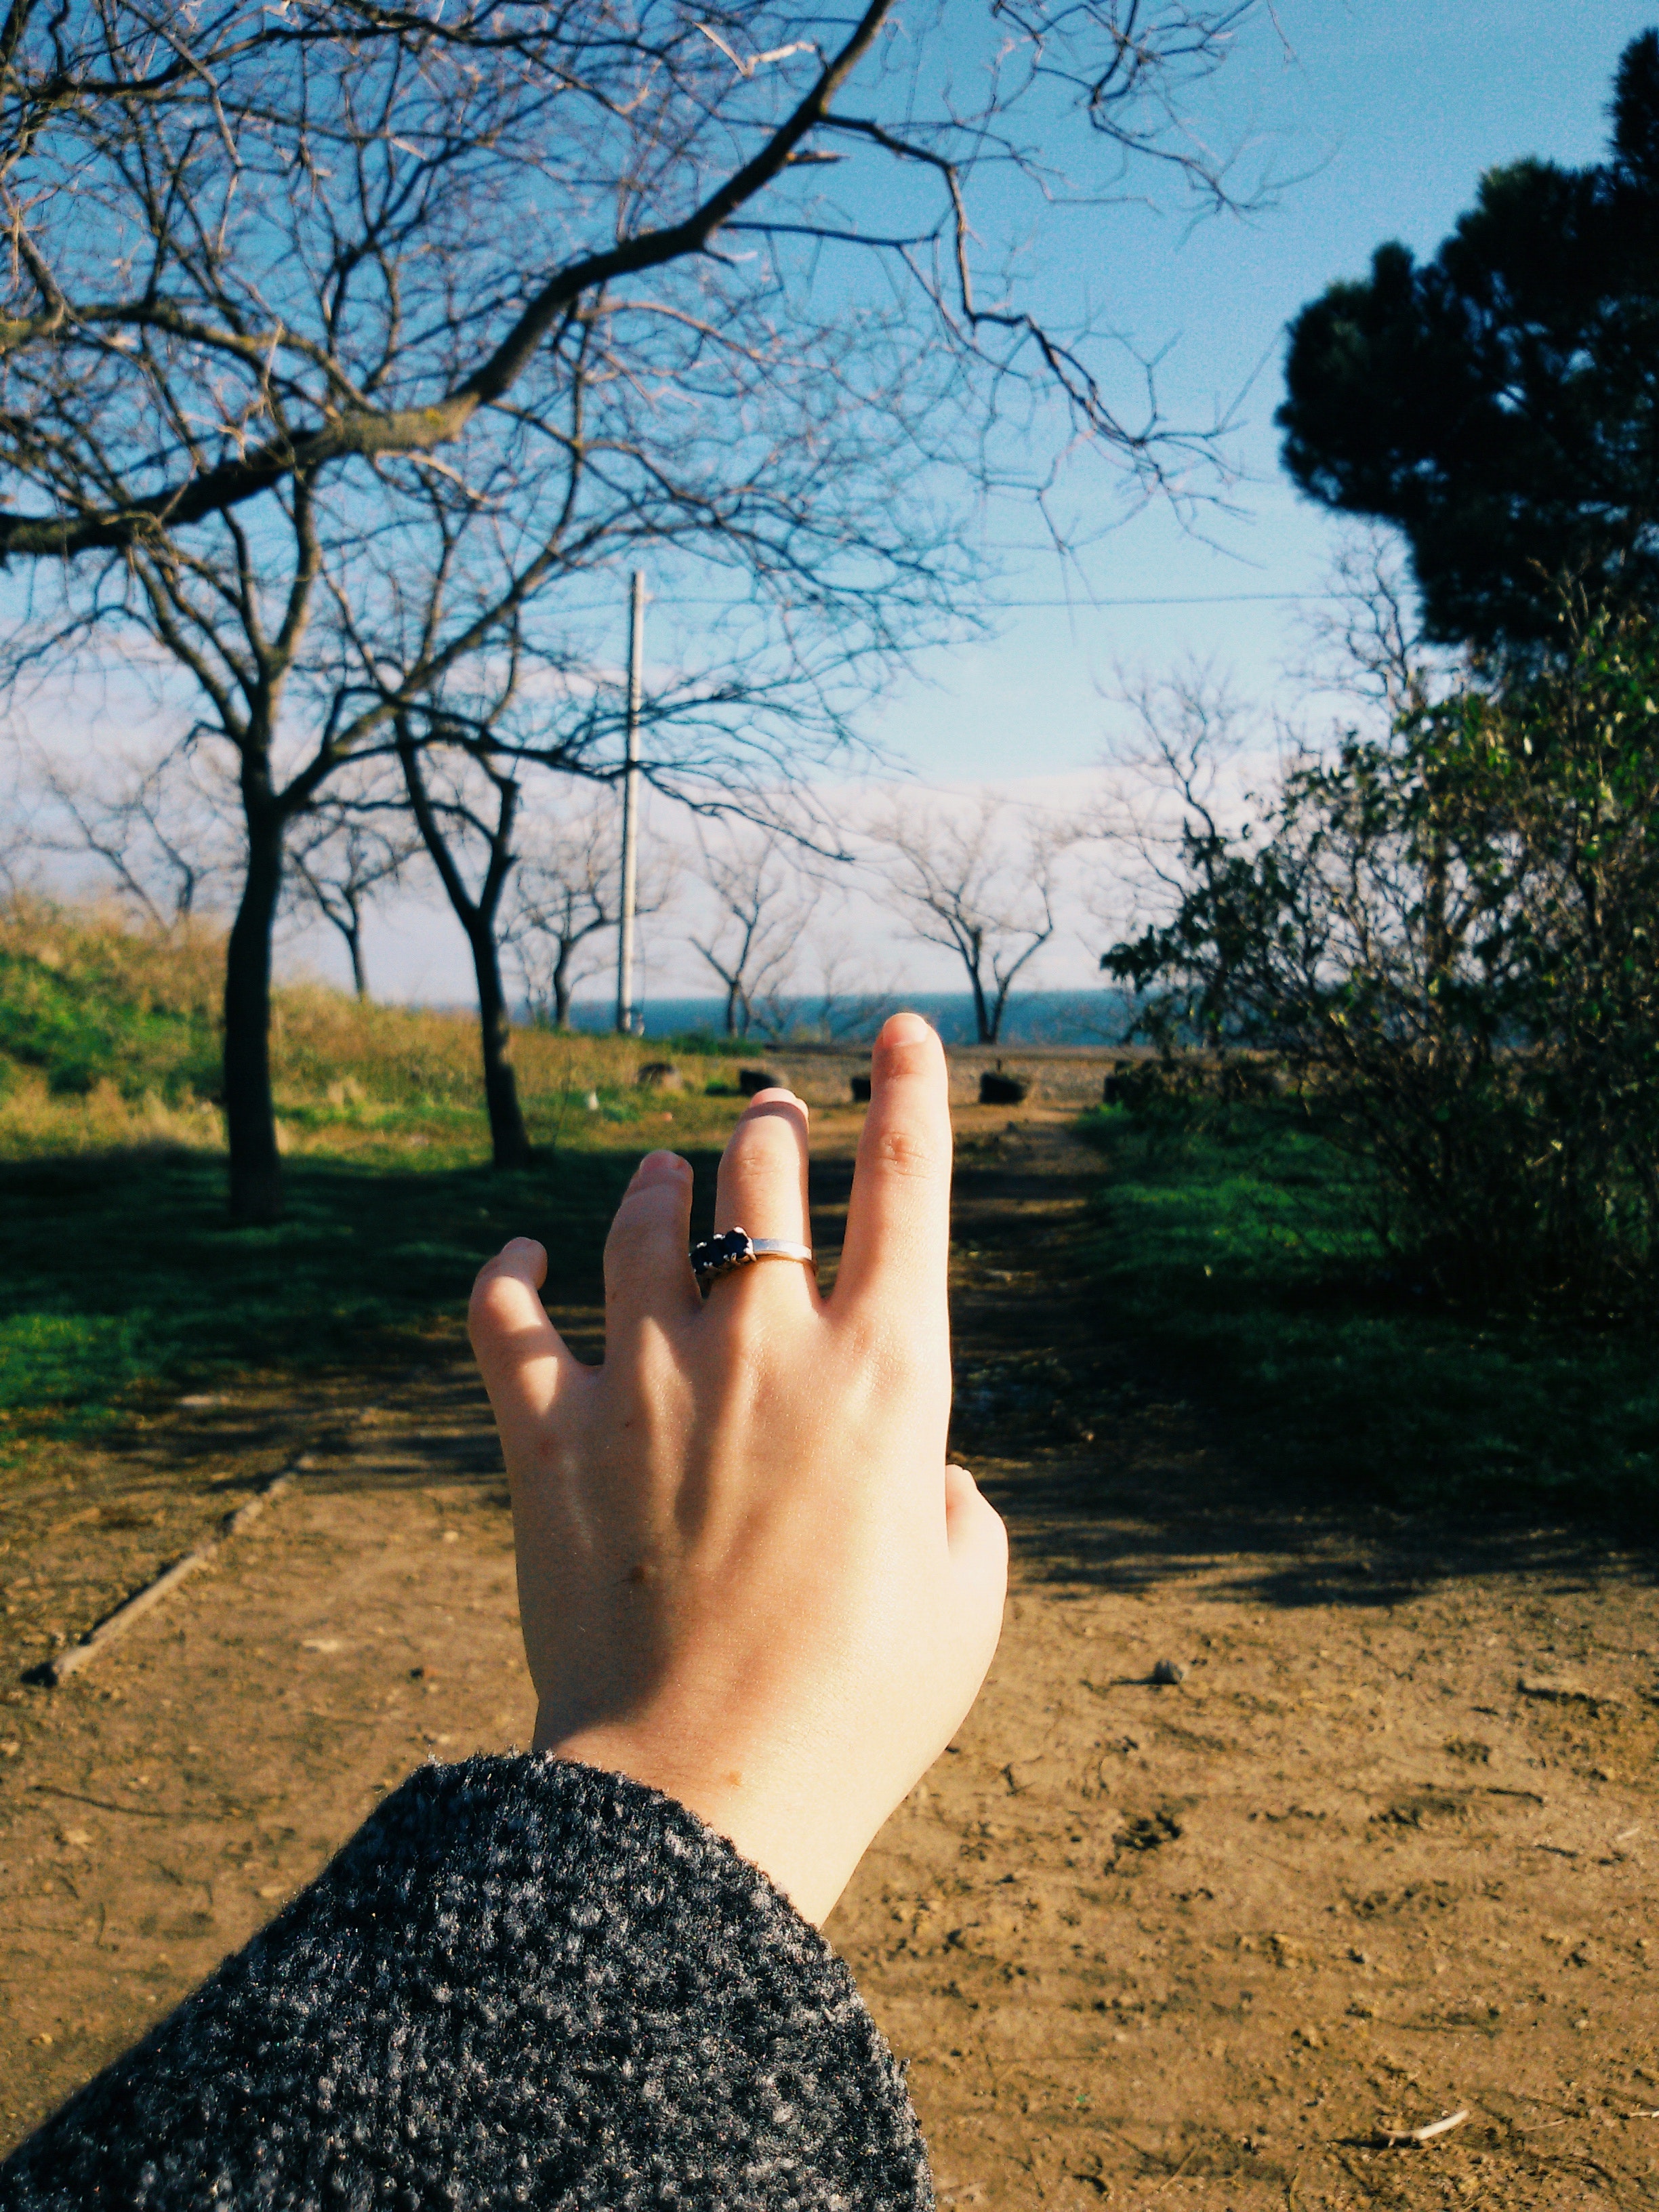
People in nature, tree, sky, hand, finger, leaf, grass, branch, spring, arm, leg, woody plant, summer, gesture, sunlight, photography, human leg, plant, landscape, soil, leisure, Tints and shades, nail